Romance Full of Life

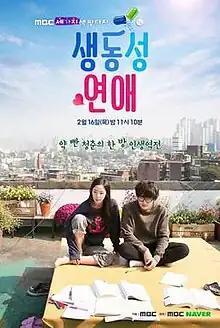
Promotional Poster

Romance Full of Life is a 6-episode South Korean television drama starring Yoon Shi-yoon and Cho Soo-hyang. The drama is one of the "Three Color Fantasy" drama trilogy by MBC. The drama's color is "Green". It was preceded by "The Universe's Star" "(White)" and it will be followed by "Queen of the Ring" "(Gold)". It aired on Naver TV Cast every Tuesday at 0:00 (KST) starting from February 14, and on MBC every Thursday at 23:10 (KST) starting from February 16, 2017.